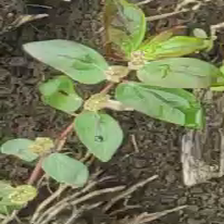
Weed species: Choti_dudhi_(Euphorbia_hirta)